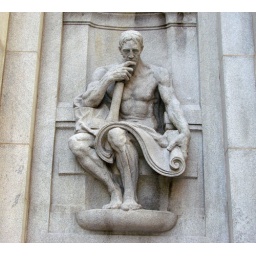
Wall monument on the facade of the Cook County Building in downtown Chicago.